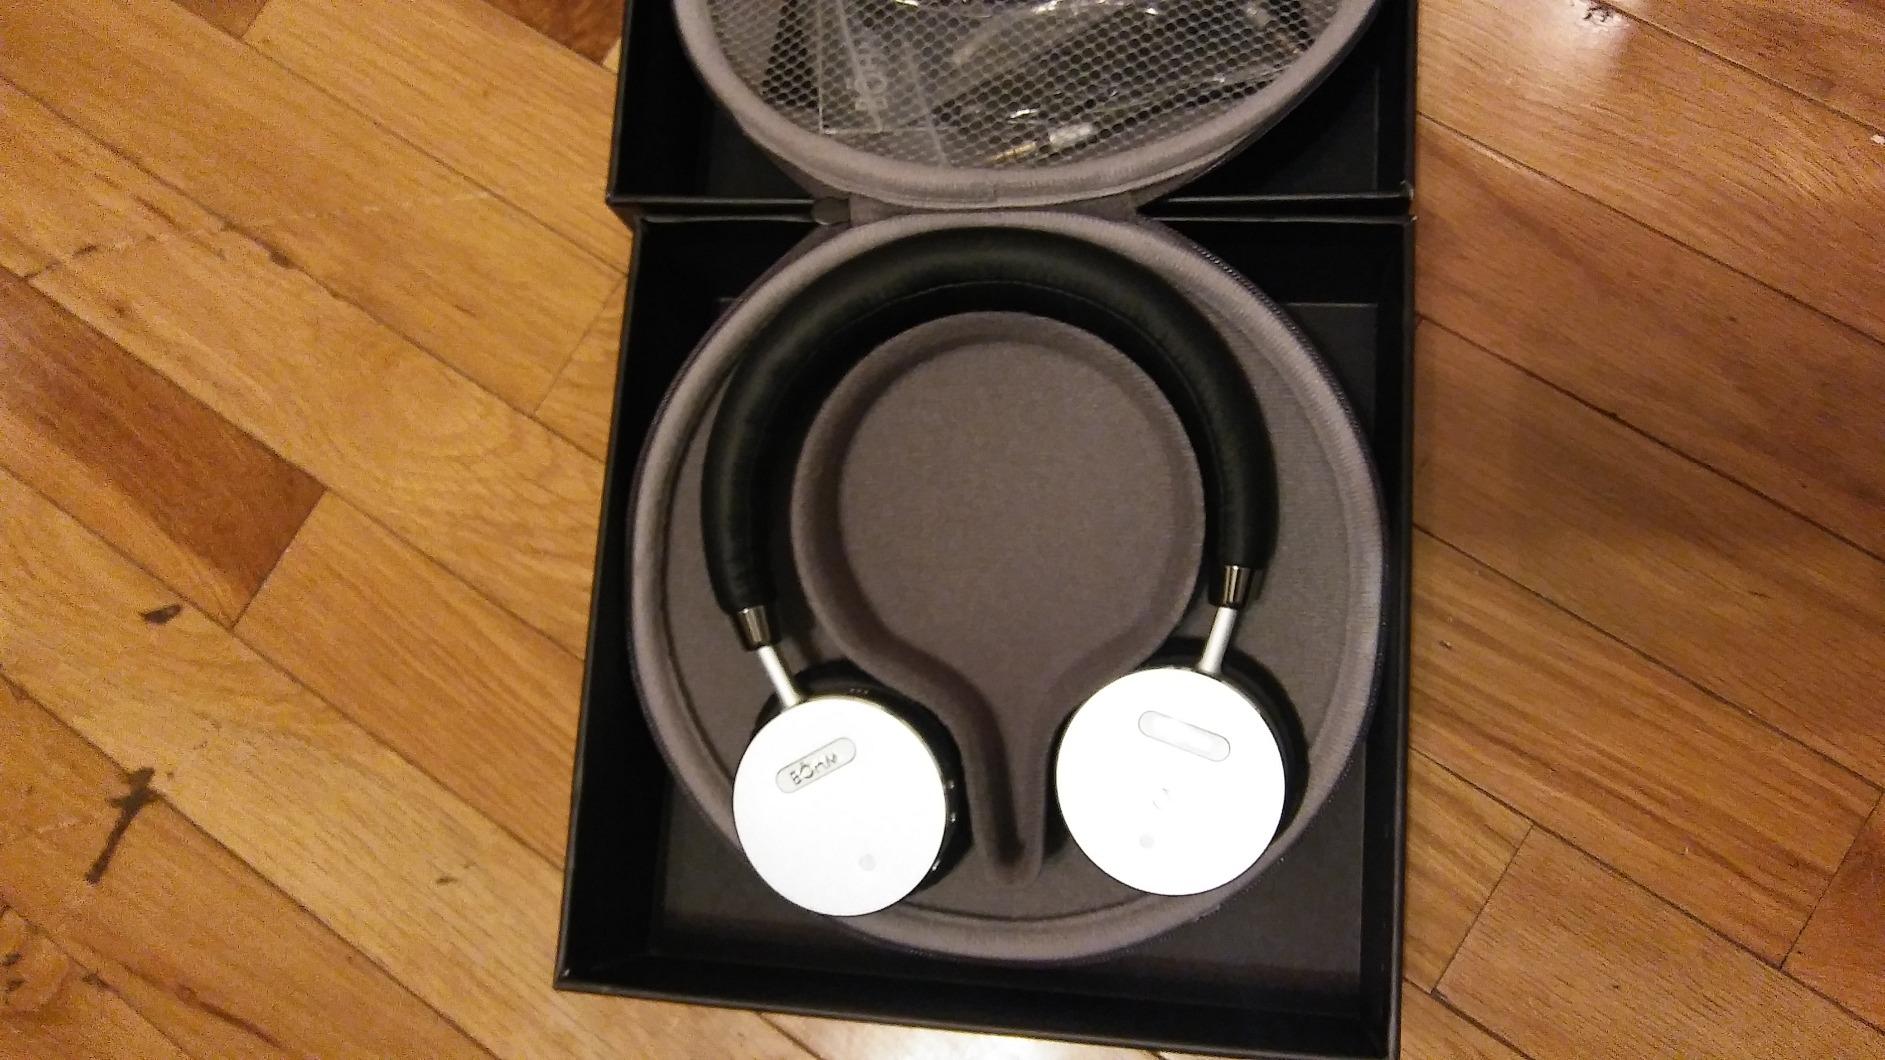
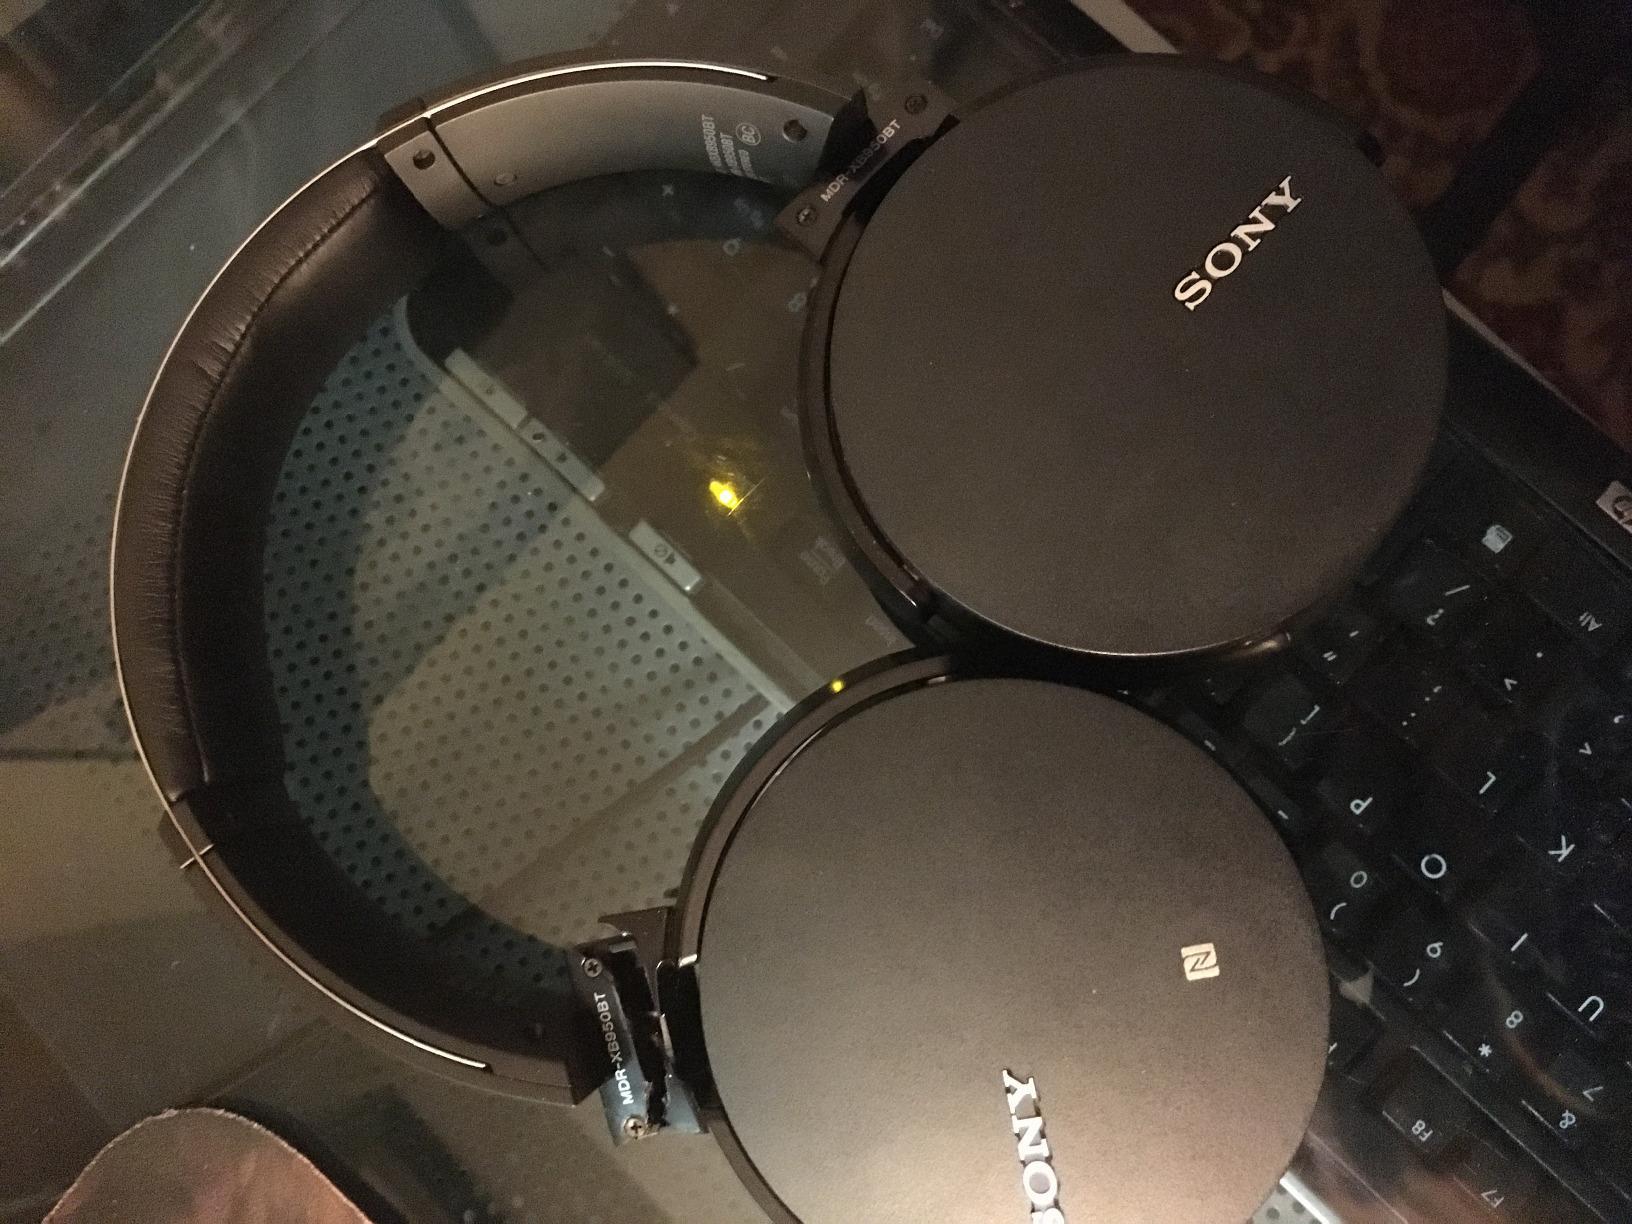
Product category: headphones
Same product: no